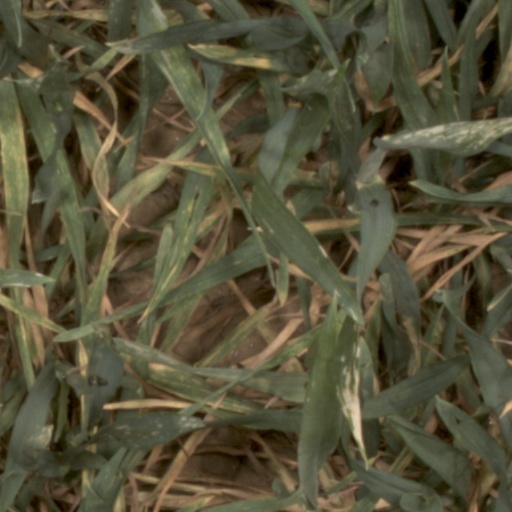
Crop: wheat